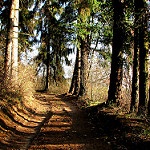
Label: forest